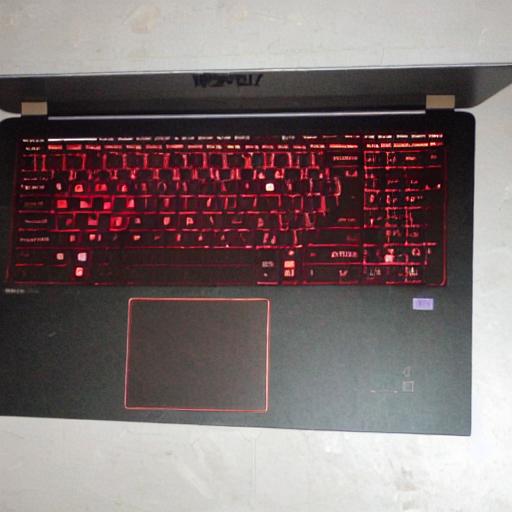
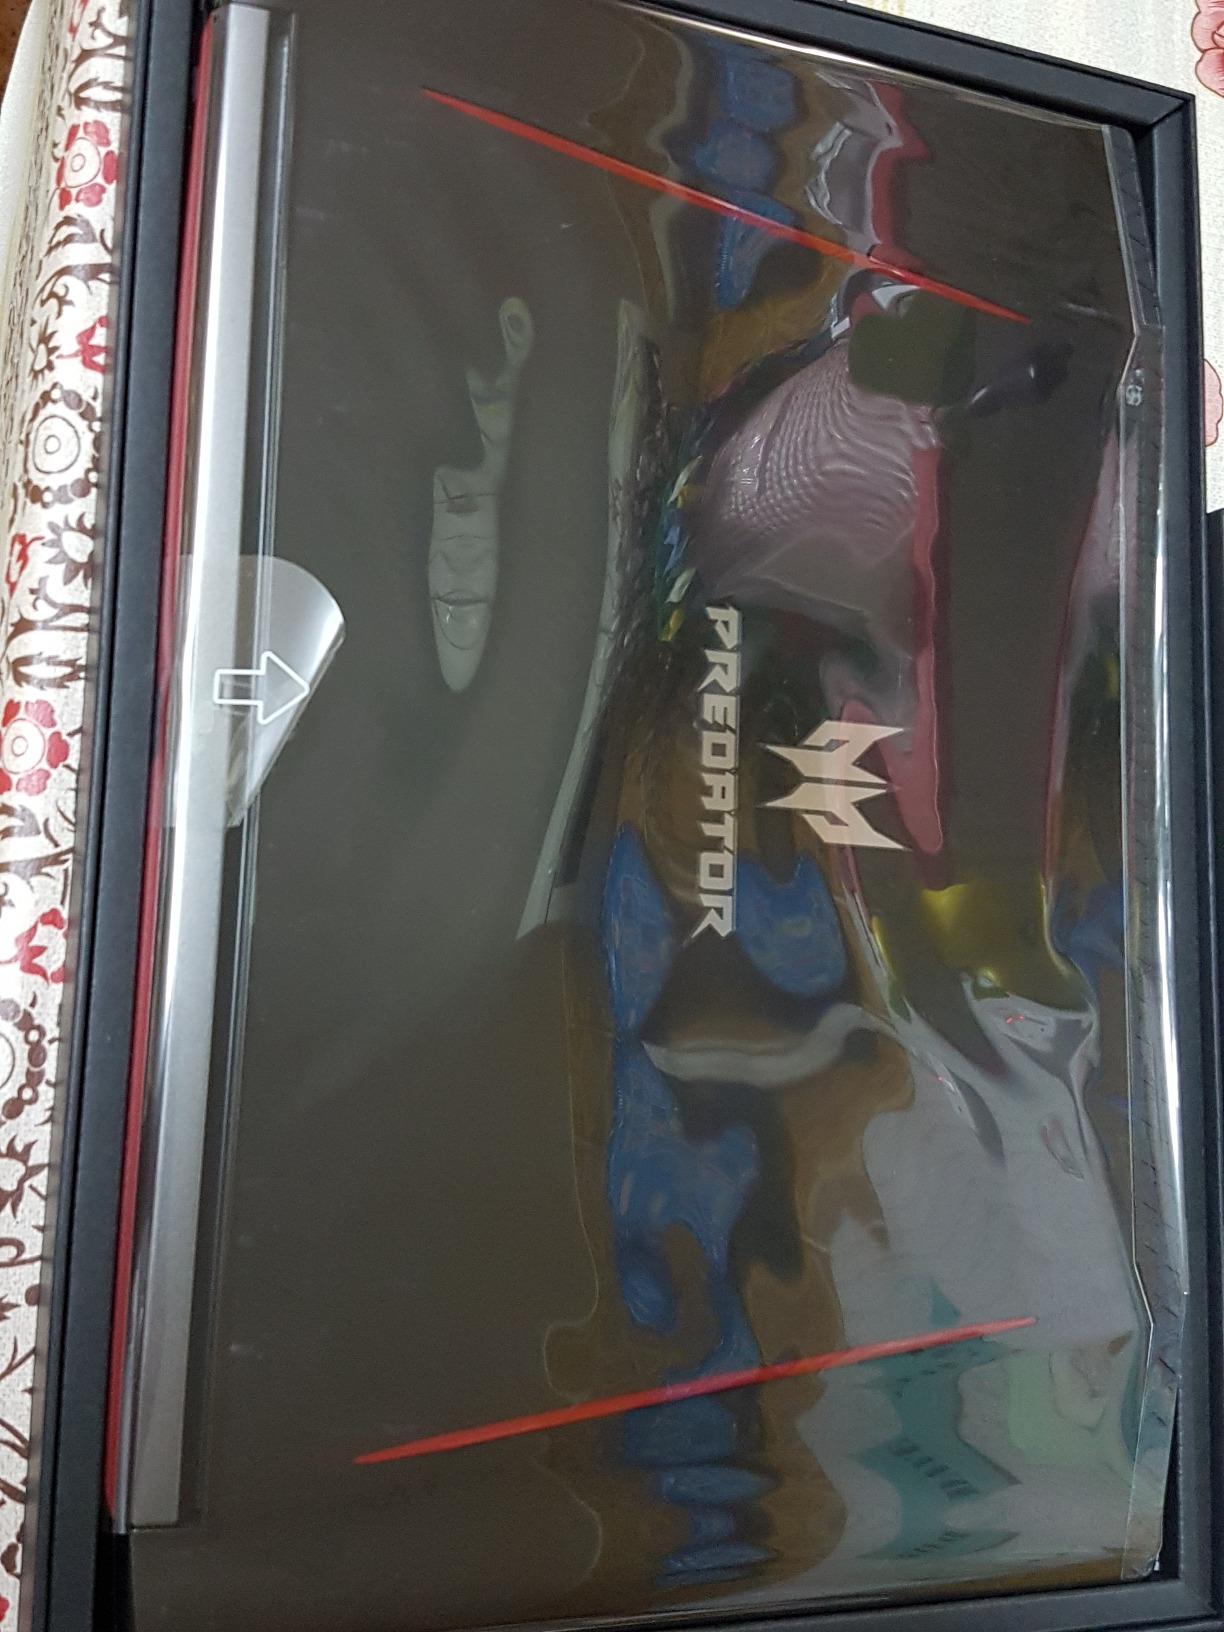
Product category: laptop
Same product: no